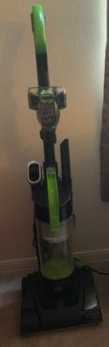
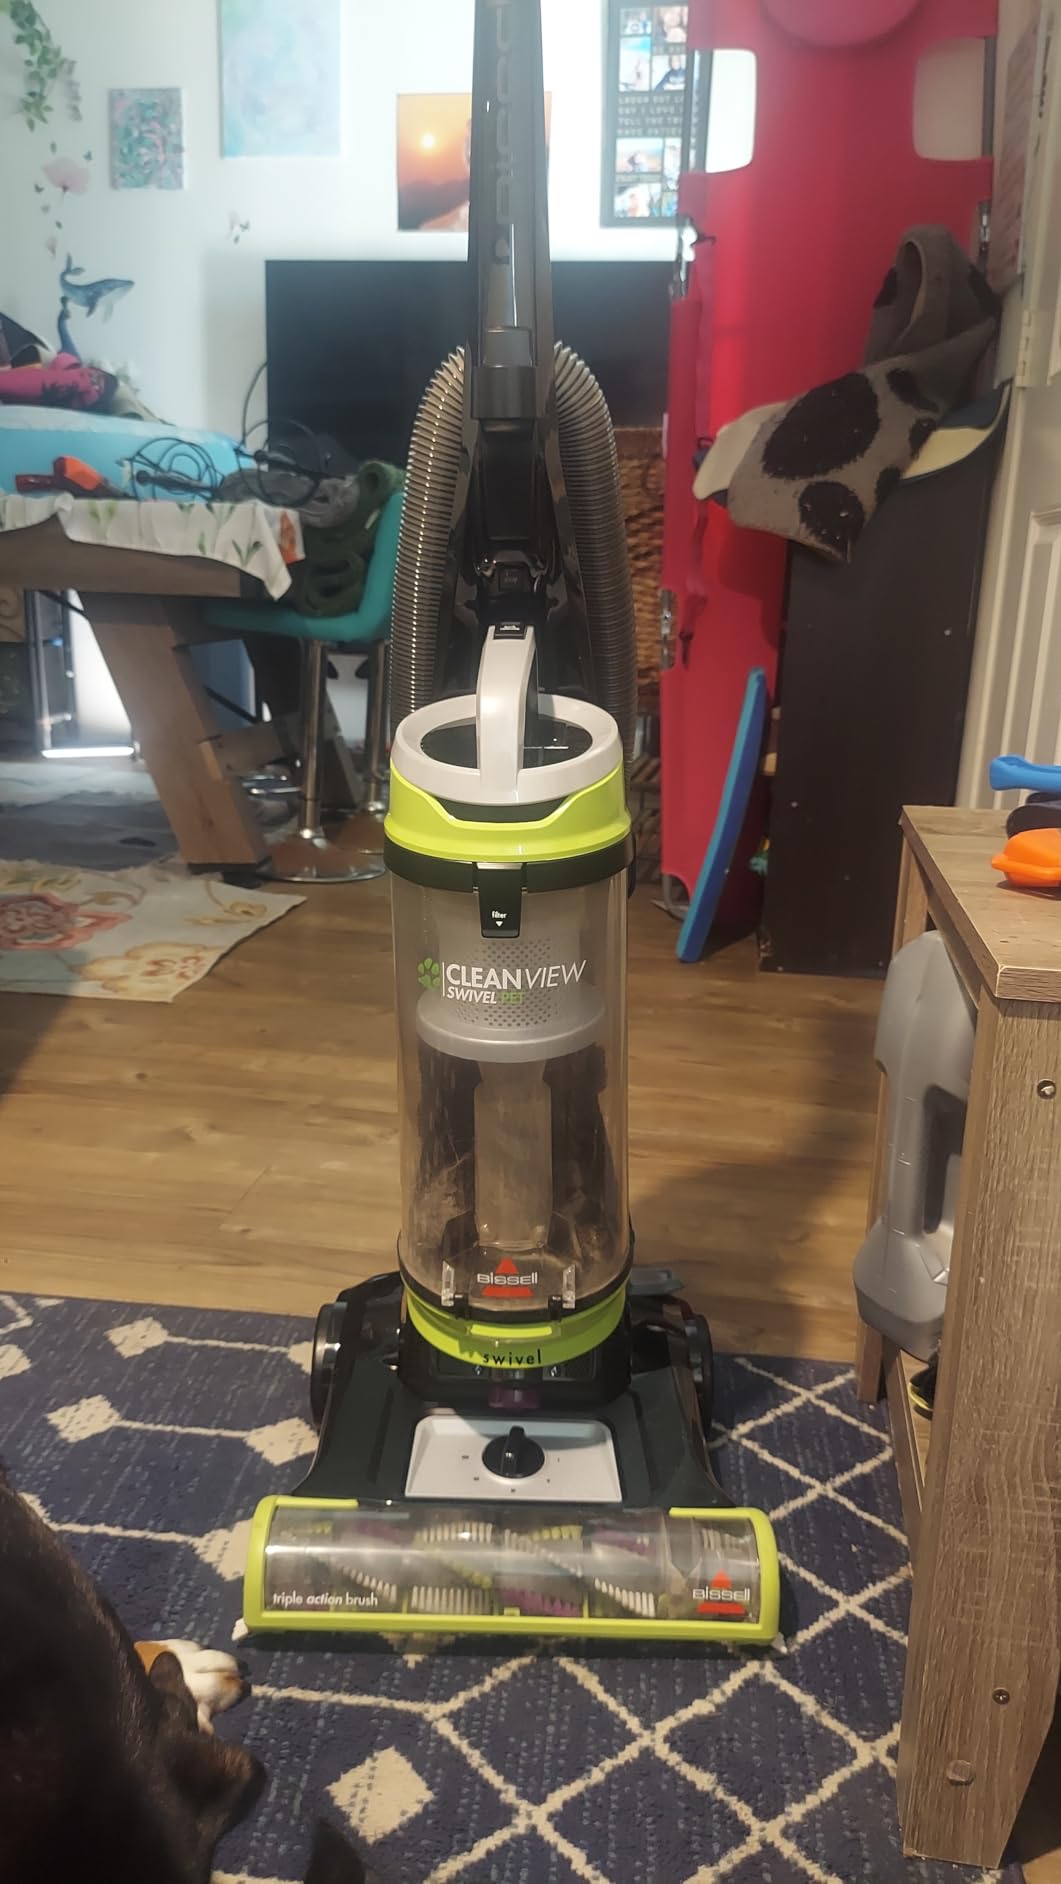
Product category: items_vacuum
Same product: no